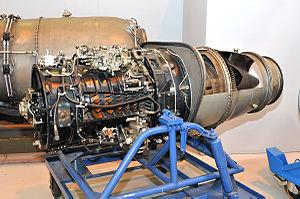
Le Viper est un turboréacteur britannique développé par Armstrong Siddeley, puis par les compagnies qui lui ont succédé, Bristol Siddeley et Rolls-Royce Limited. Il entra en service en 1953 et resta en service au sein de la Royal Air Force jusqu'en janvier 2011, équipant ses appareils d'entraînement à la navigation Dominie T1.
Le Saunders-Roe SR.53 était un prototype britannique d'intercepteur à propulsion mixte par turboréacteur et moteur-fusée, conçu par Saunders-Roe pour la Royal Air Force au début des années 1950. Tel qu'initialement prévu, le SR.53 aurait été utilisé comme appareil d'interception, utilisant sa propulsion par moteur-fusée pour rapidement prendre de l'altitude et aller à la rencontre de bombardiers ennemis effectuant des intrusions à grande vitesse au-dessus du territoire britannique. Après sa passe d'attaque, l'avion aurait pu rentrer à sa base en utilisant son turboréacteur, considéré comme le moyen de propulsion secondaire.